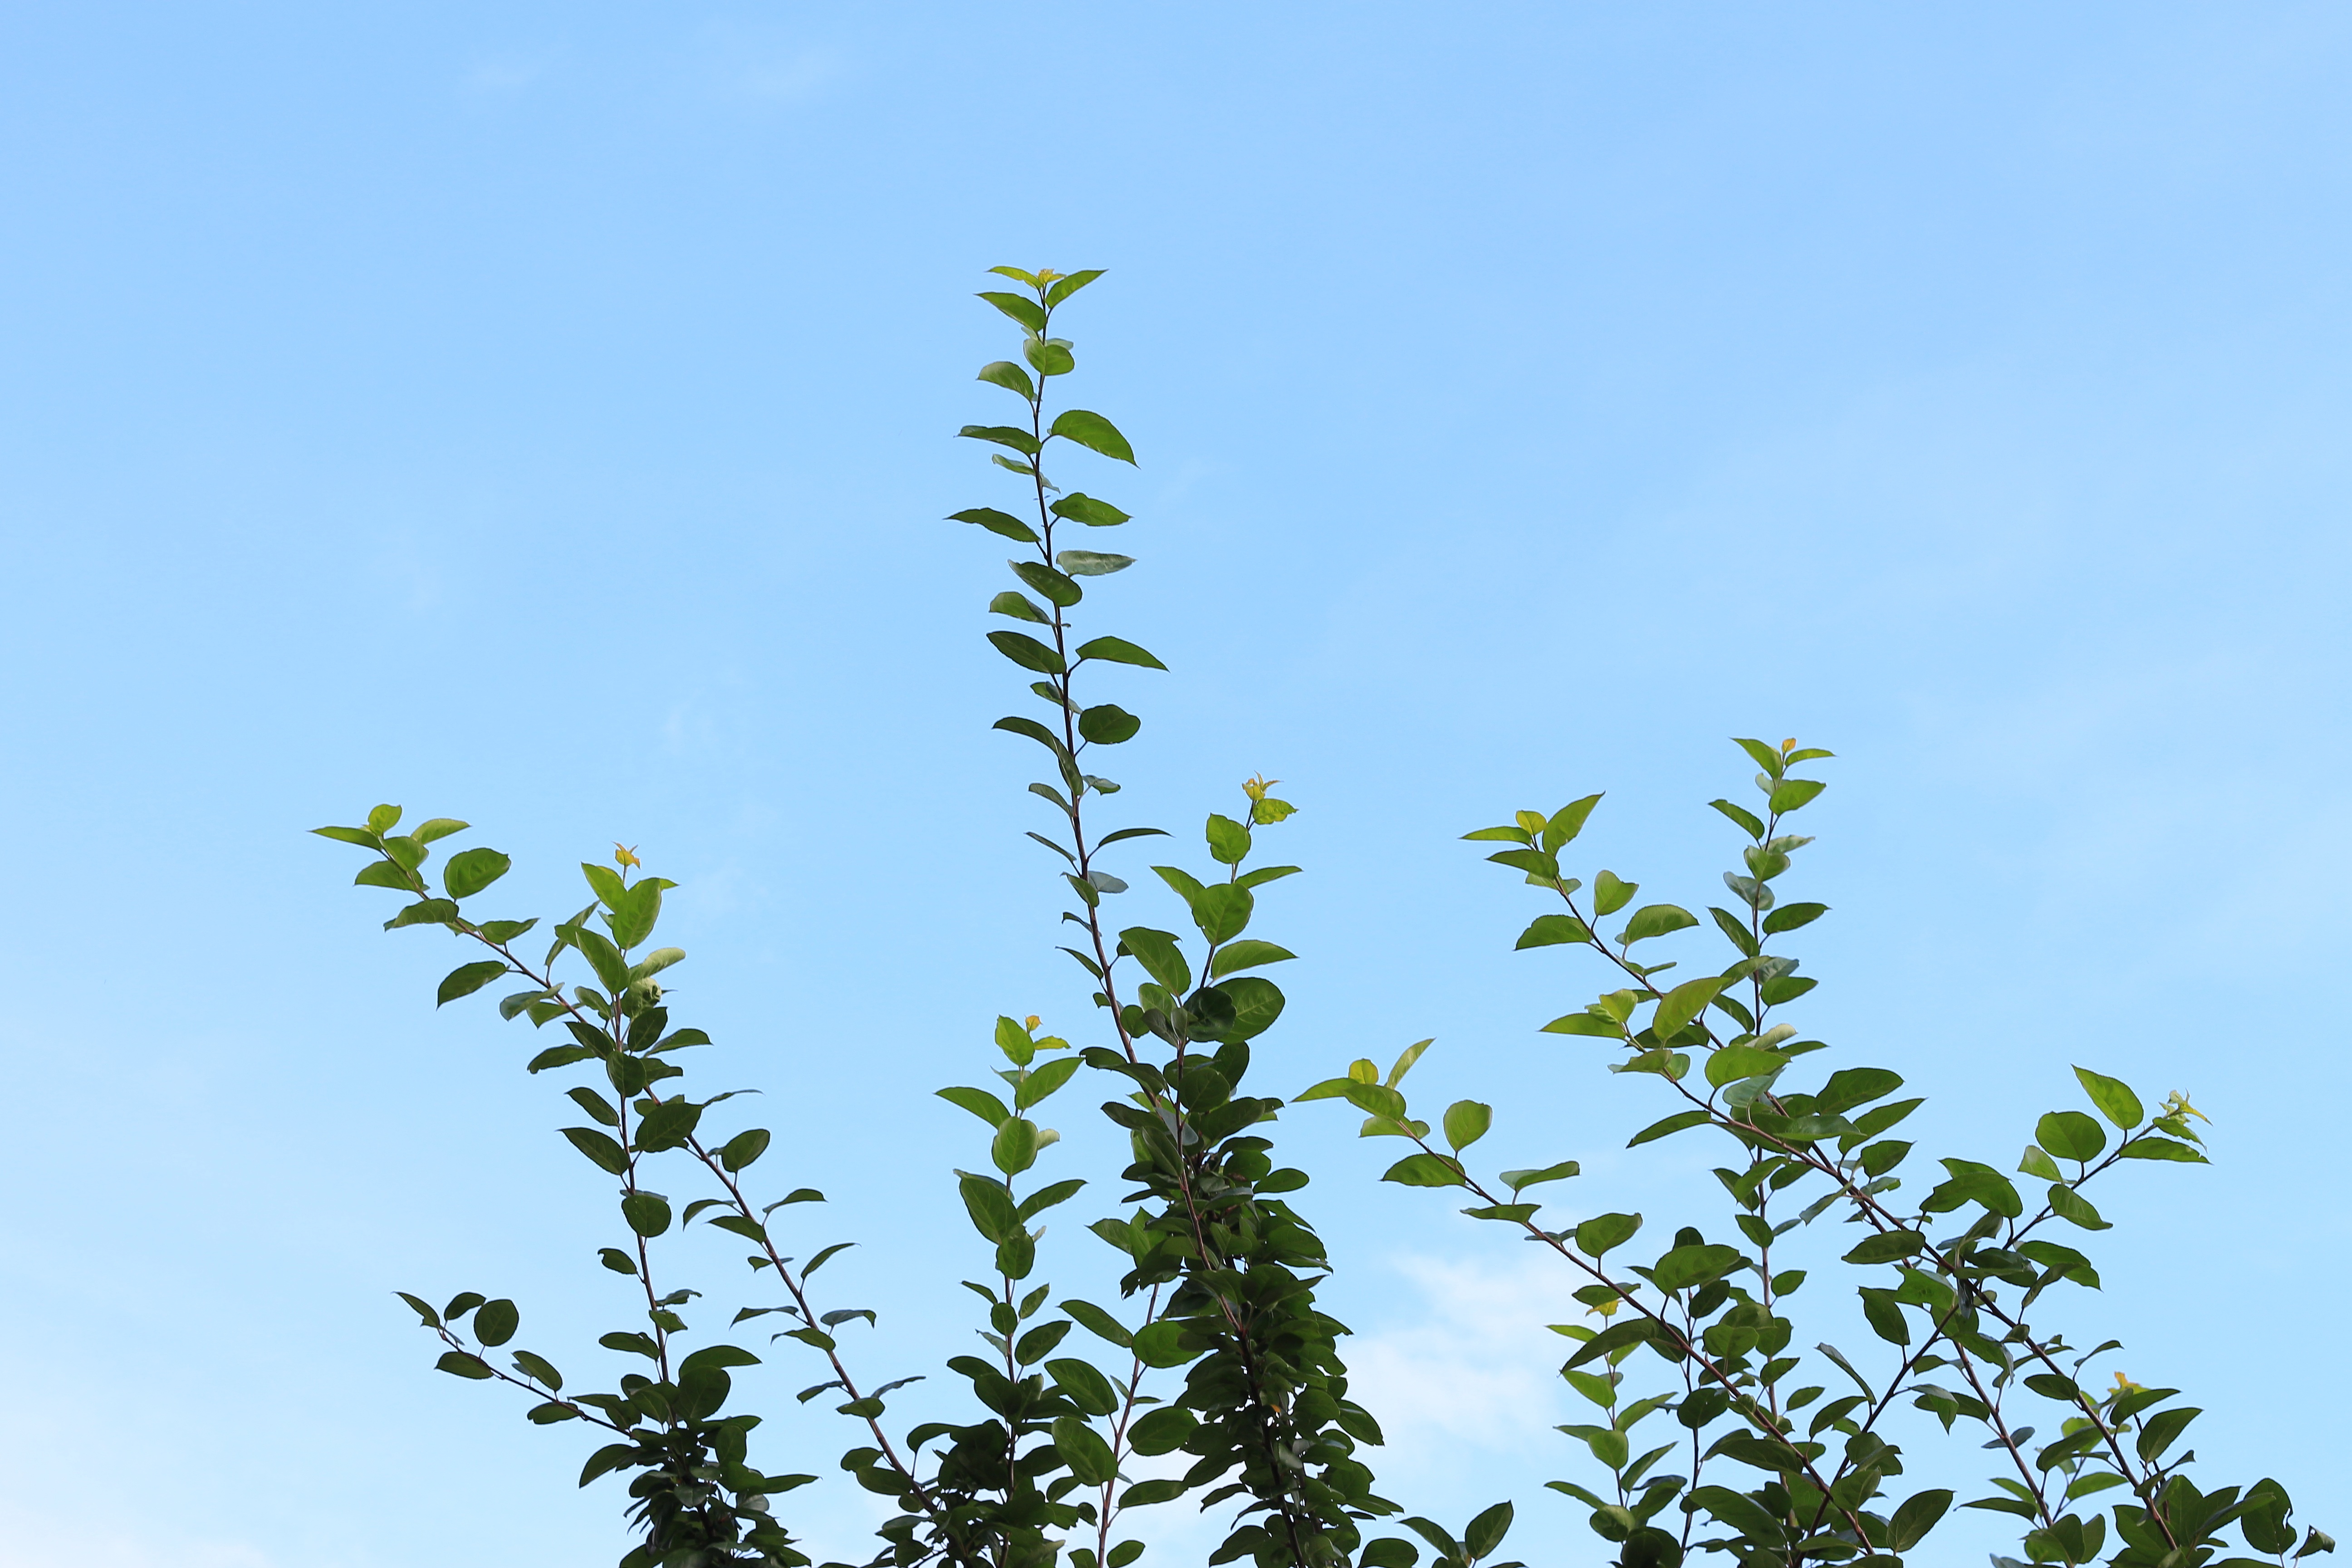
tree, grass, branch, plant, sky, leaf, flower, summer, spring, green, herb, produce, fresh, botany, flora, blue sky, shrub, branches, white cloud, flowering plant, grass family, plant stem, woody plant, land plant